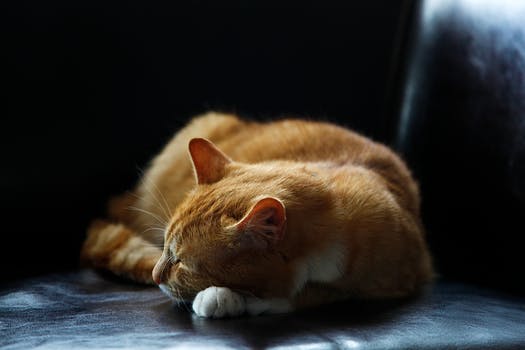
Label: No Watermark